Mating of yeast

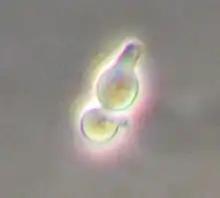
"Saccharomyces cerevisiae" mating with an a cell projecting a shmoo in response to α-factor

The mating of yeast, also known as yeast sexual reproduction, is a biological process that promotes genetic diversity and adaptation in yeast species. Yeast species, such as "Saccharomyces cerevisiae" (baker's yeast), are single-celled eukaryotes that can exist as either haploid cells, which contain a single set of chromosomes, or diploid cells, which contain two sets of chromosomes. Haploid yeast cells come in two mating types, a and α, each producing specific pheromones to identify and interact with the opposite type, thus displaying simple sexual differentiation. A yeast cell's mating type is determined by a specific genetic locus known as "MAT", which governs its mating behaviour. Haploid yeast can switch mating types through a form of genetic recombination, allowing them to change mating type as often as every cell cycle. When two haploid cells of opposite mating types encounter each other, they undergo a complex signaling process that leads to cell fusion and the formation of a diploid cell. Diploid cells can reproduce asexually, but under nutrient-limiting conditions, they undergo meiosis to produce new haploid spores.